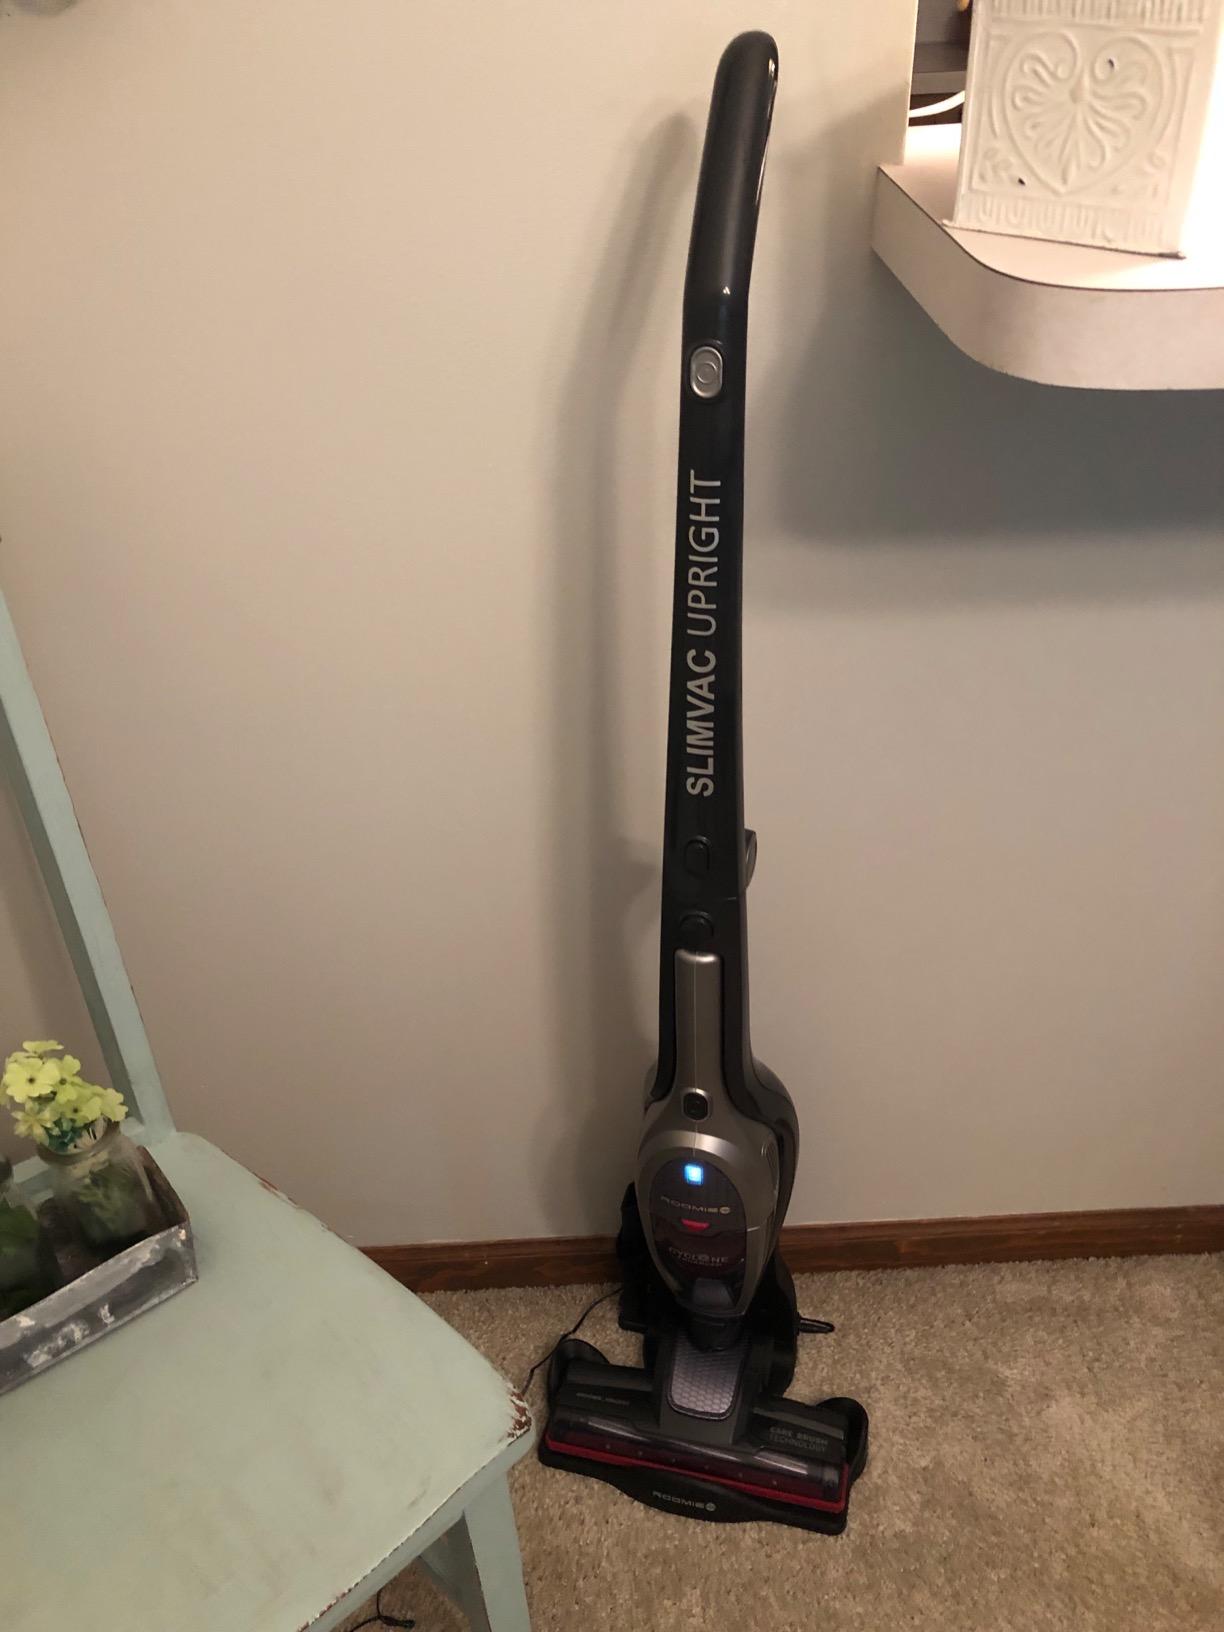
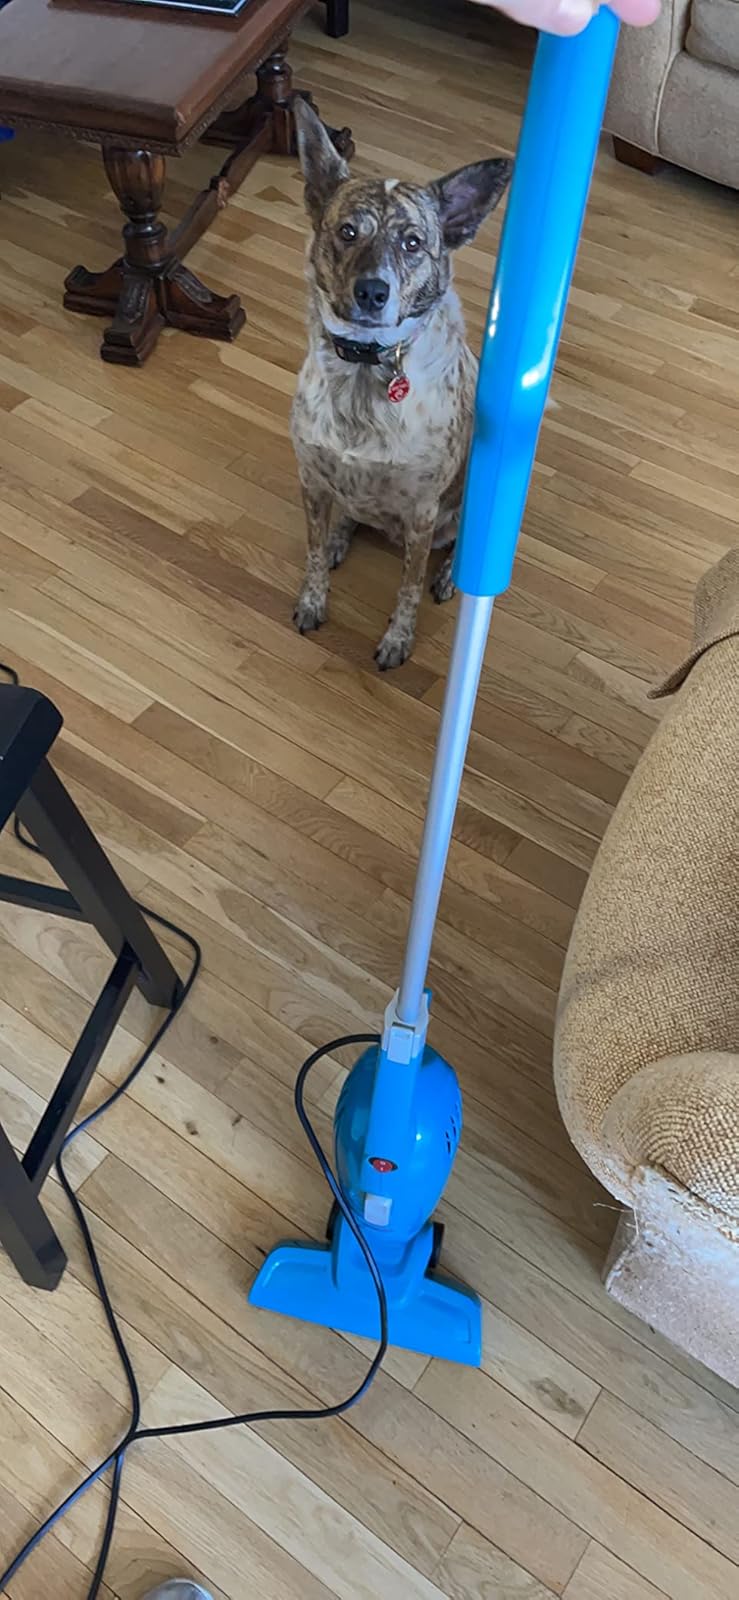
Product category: items_vacuum
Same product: no